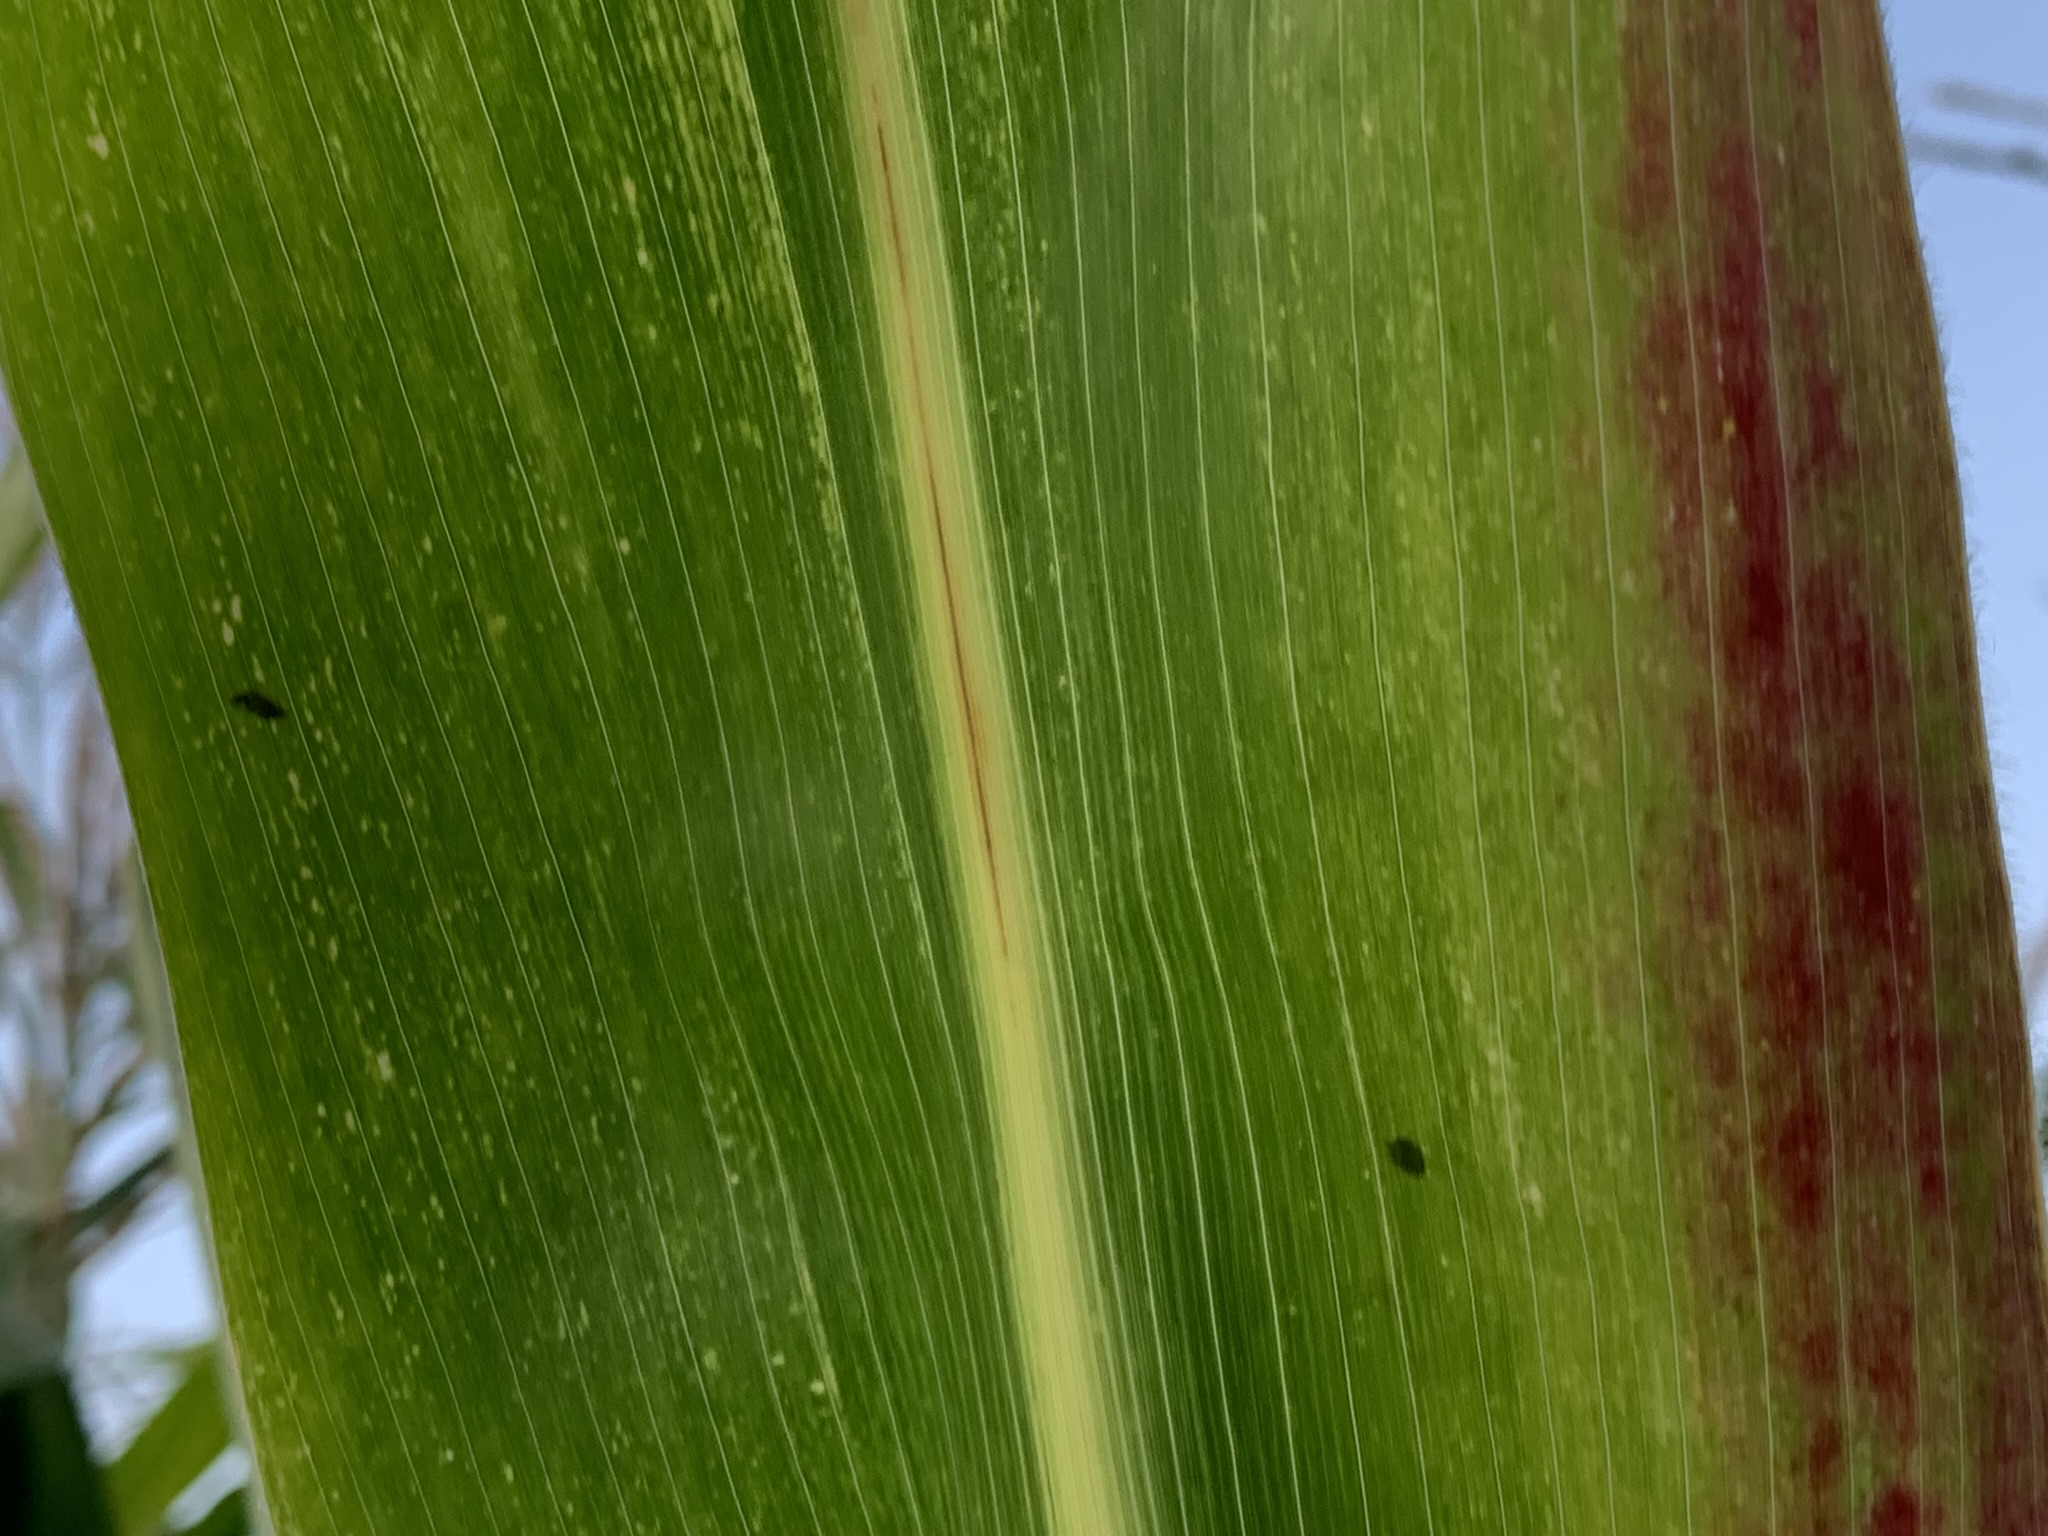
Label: MLN